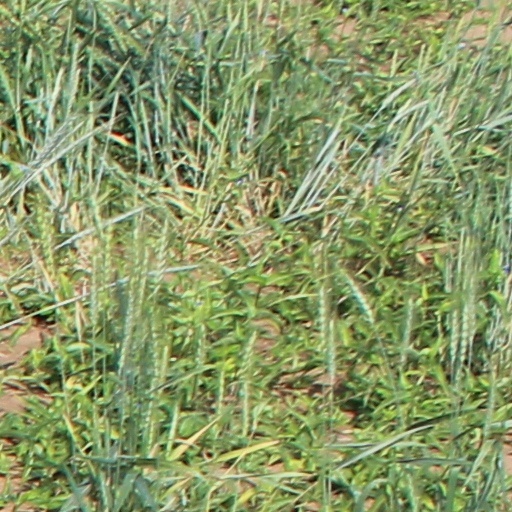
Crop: wheat